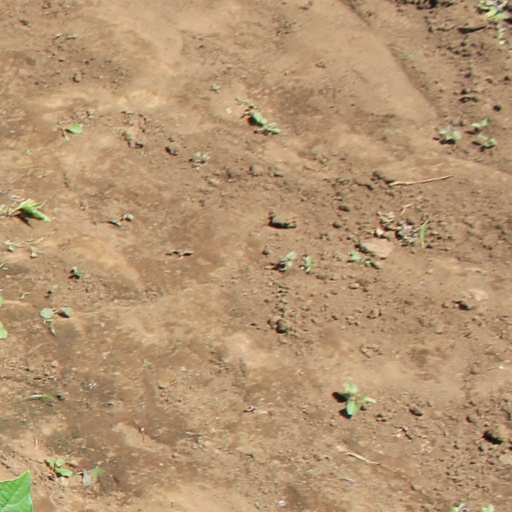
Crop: soybean